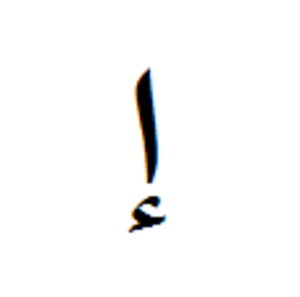
Alif / Lydværdi og omskrift
Alif med hamza derunder = /i/
Alif eller ا er det første bogstav i det arabiske alfabet. Det kommer fra bogstavet alef i det fønikiske alfabet og dermed beslægted med latinsk A, græsk Alfa og hebræsk Alef. Arabisk alif er tilknyttet talværdien 1.